George Riddoch

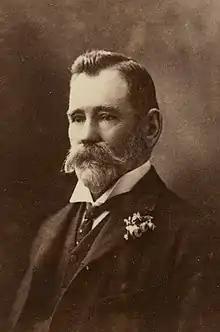

George Riddoch (10 August 1842 – 23 April 1919) was an Australian pastoralist and politician. He was a member of the South Australian House of Assembly from 1893 to 1896, representing Victoria, and a member of the South Australian Legislative Council for Southern District from 1901 to 1910.